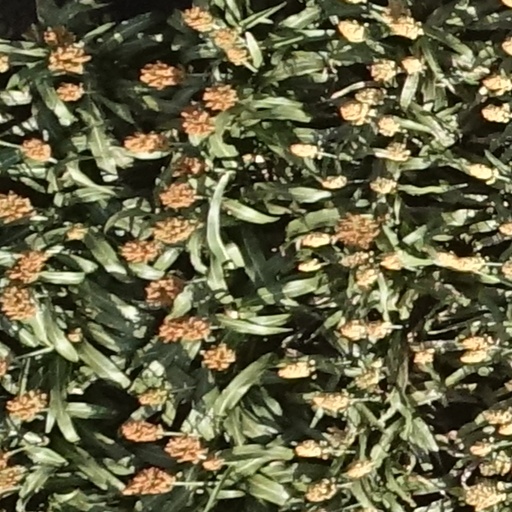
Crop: sorghum